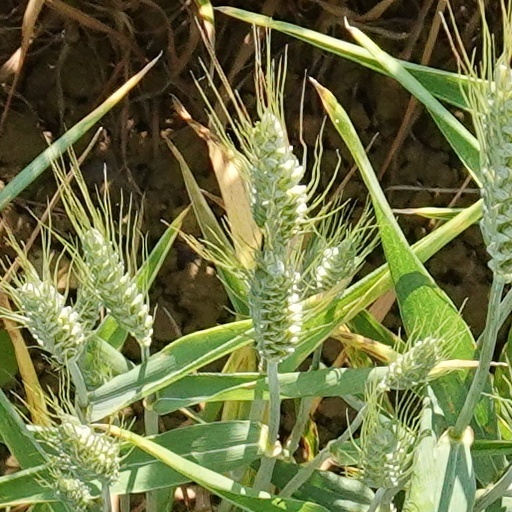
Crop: wheat